COVID-19 pandemic in Colorado

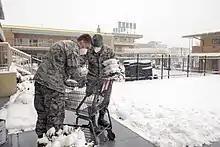
Members of the Colorado Air National Guard delivering meals to people staying in a motel in Denver.

On April 9, the Texas attorney general's office wrote a letter to the director of Gunnison county's Department of Health and Human Services, saying that the Colorado county's call for all non-residents to leave the county is unconstitutional. The letter said, "While the order contains other laudable measures aimed at protecting public health, its patent discrimination against non-resident homeowners – including Texans who own homes in Gunnison County – runs afoul of the United States Constitution." Senator Kerry Donovan, said it's better for people to stay home, where they have a support system in place. The National Western Complex becomes a shelter for homeless men during the COVID-19 pandemic.